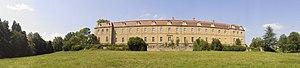
vue panoramique du château des Célestins